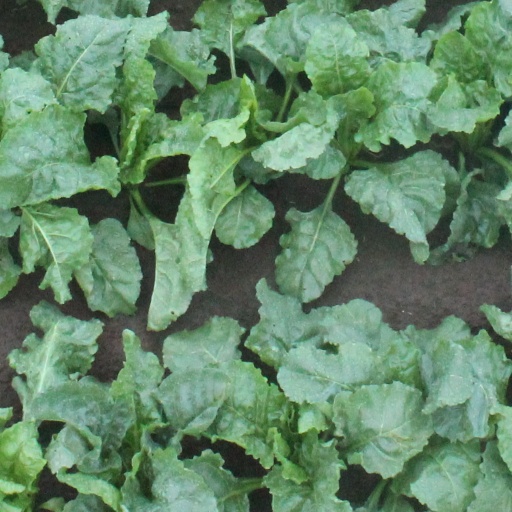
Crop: sugar beet